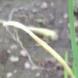
Crop: Onion
Condition: fusarium-d